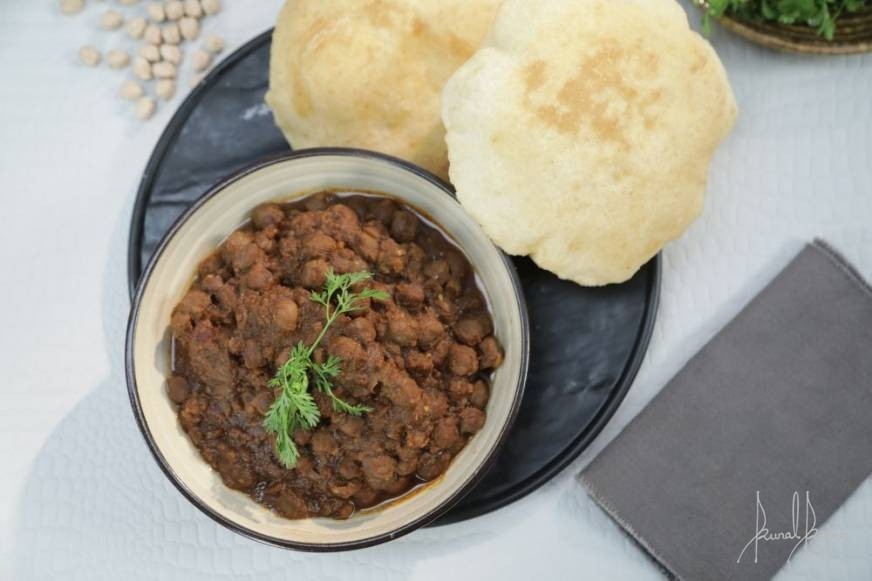
Dish: chole_bhature